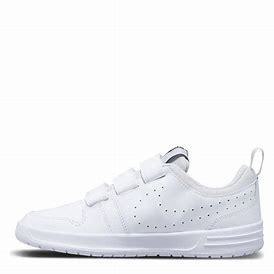
Brand: Nike
Model: Pico 5